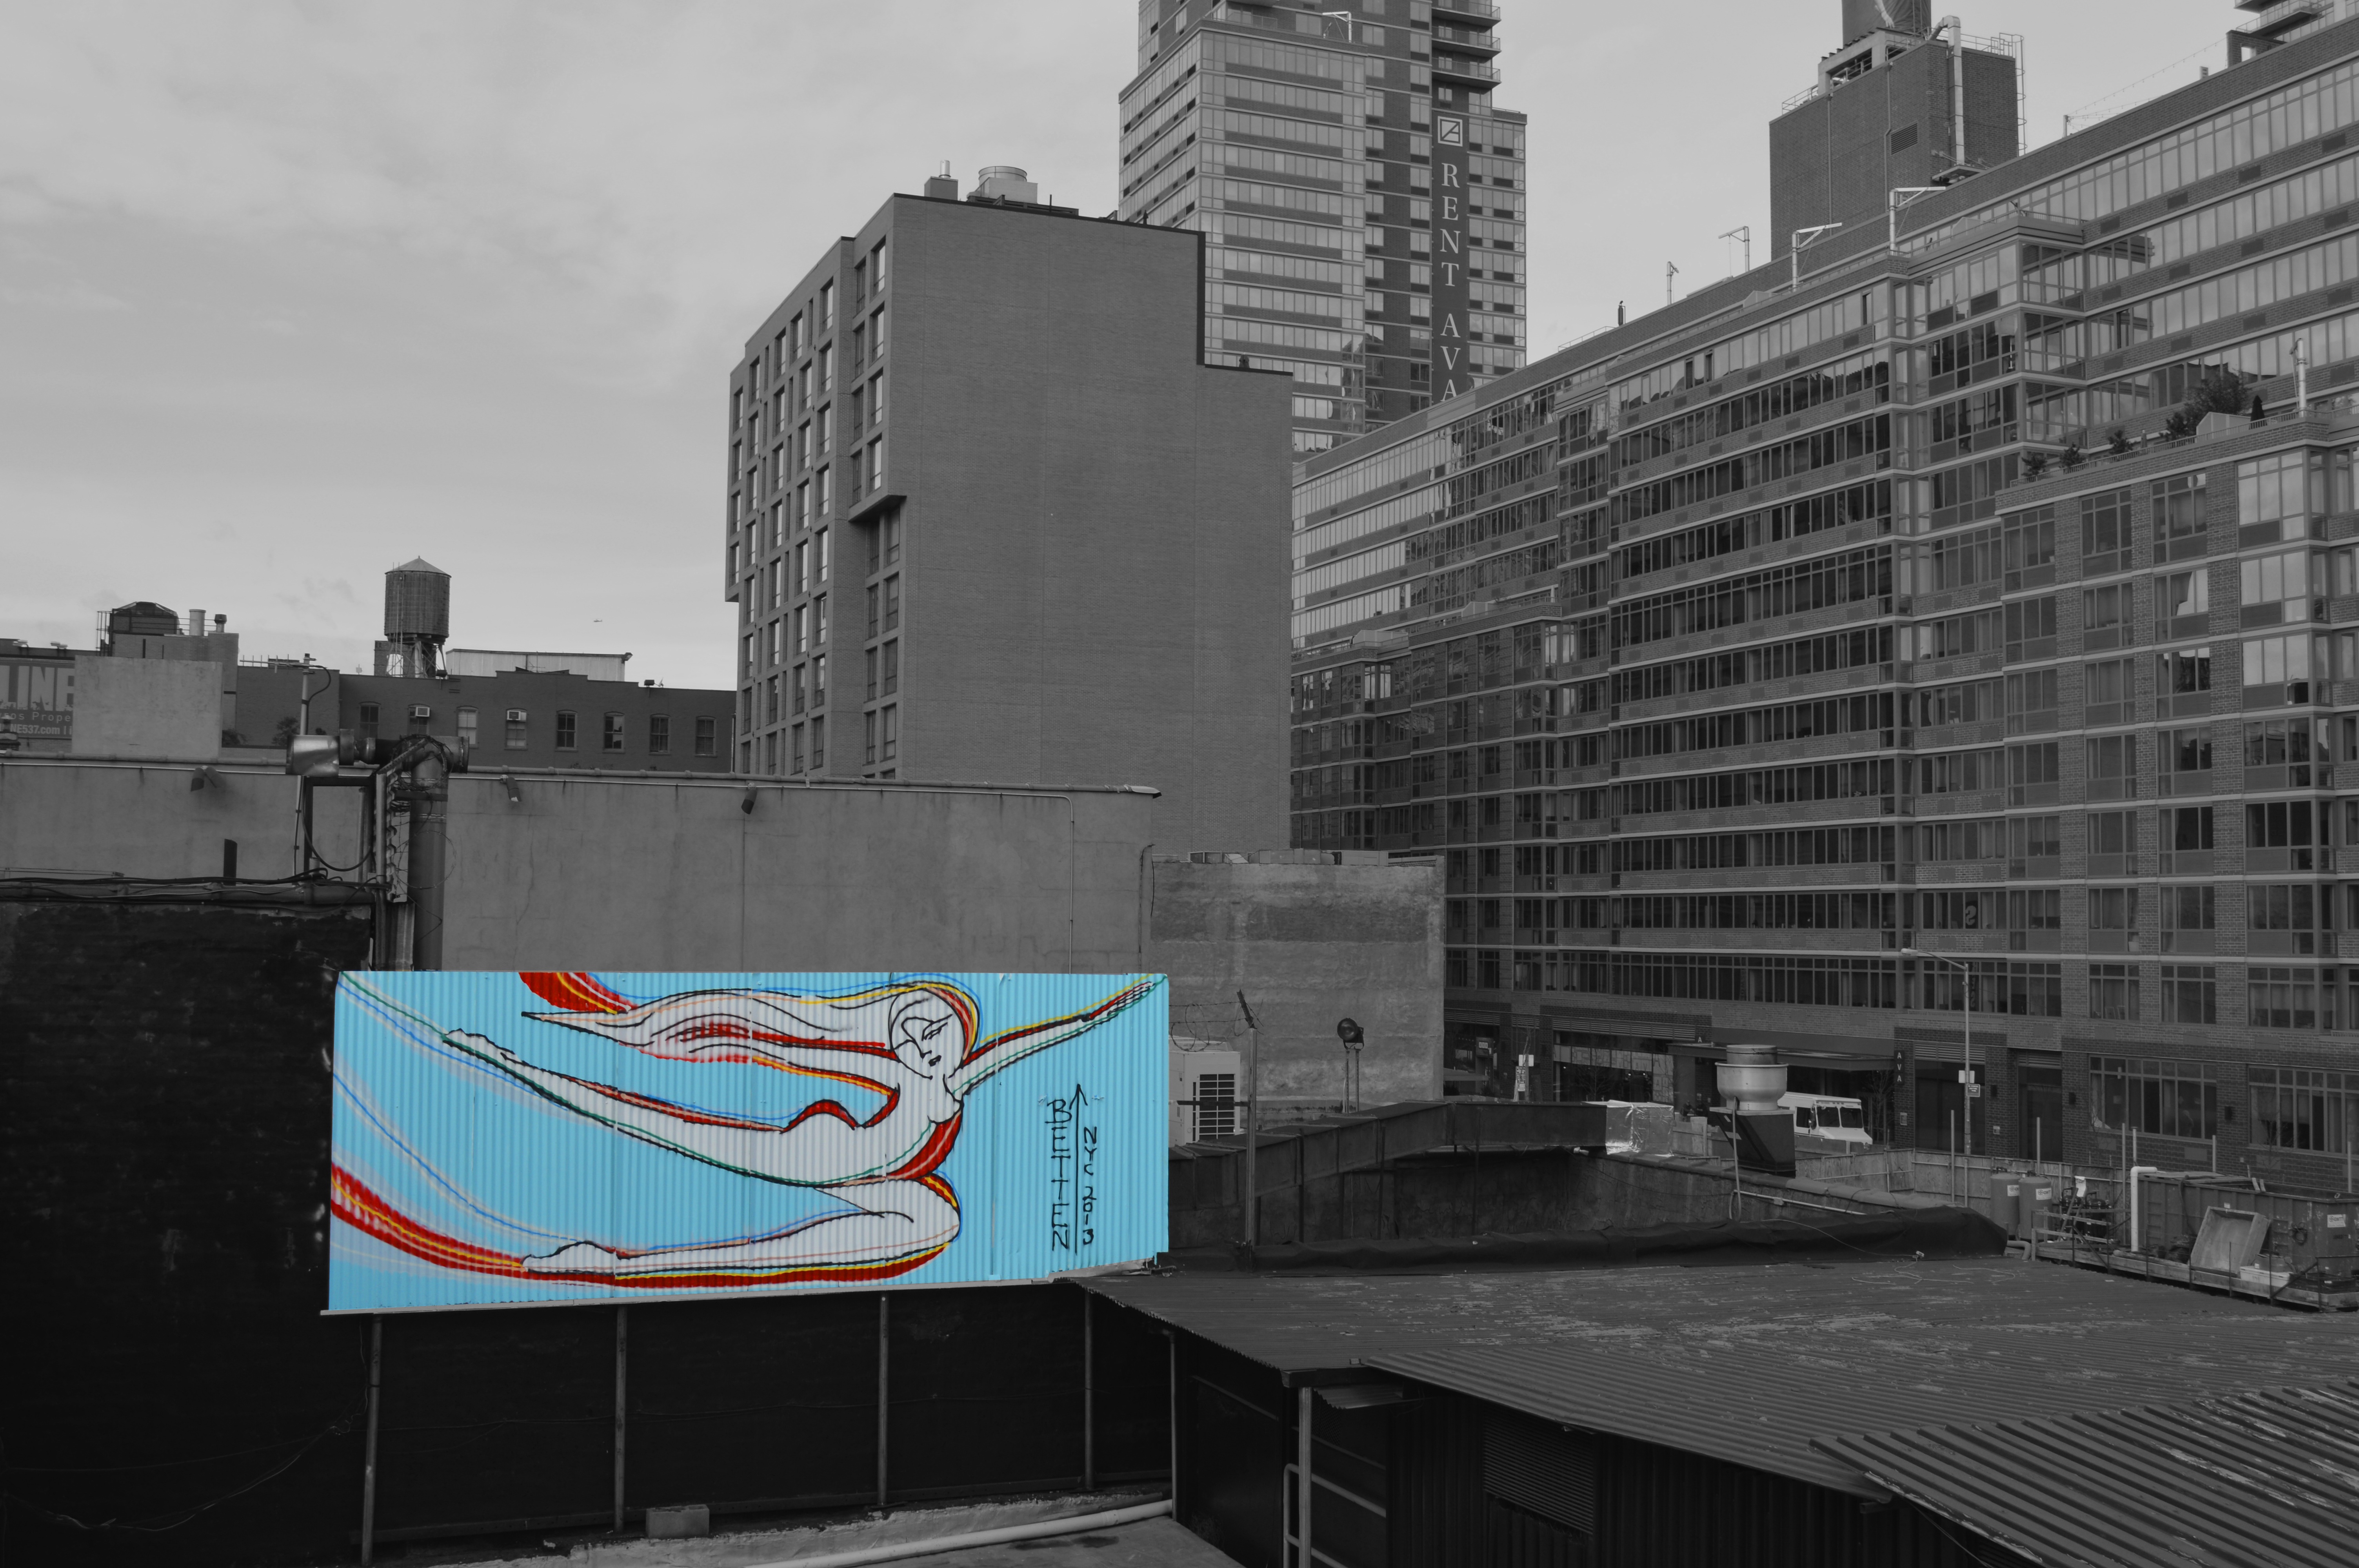
black and white, architecture, road, skyline, street, city, skyscraper, new york city, cityscape, downtown, colorful, monochrome, graffiti, tower block, art, infrastructure, shape, metropolis, big city, hauswand, facade paint, urban area, monochrome photography, human settlement